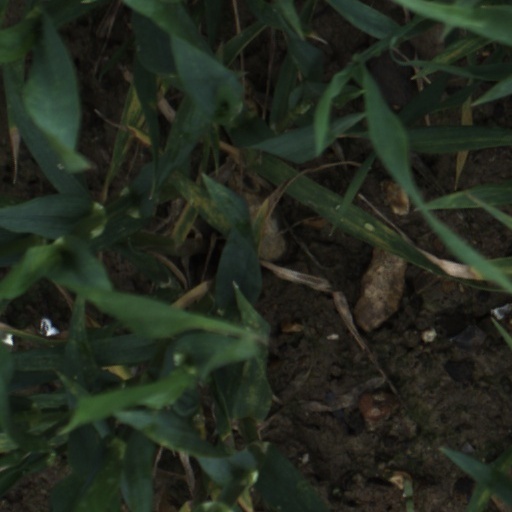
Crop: wheat